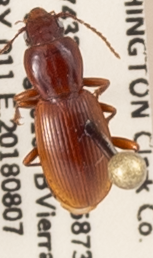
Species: Pterostichus pumilus
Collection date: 2018-09-04
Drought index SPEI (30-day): -0.348
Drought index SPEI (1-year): -0.556
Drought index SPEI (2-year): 0.71